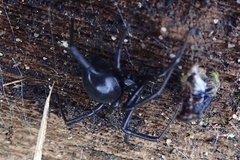
Species: Lactrodectus_hesperus